Al Checco

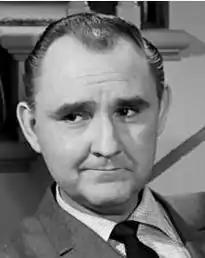
Al Checco in The Andy Griffith Show 1965

Al Checco (July 21, 1921 – July 19, 2015) was an American film, television and theatre actor. Born in Pittsburgh, Pennsylvania, he was known for playing the role of Bernard Stein in the 1968 film "The Party".